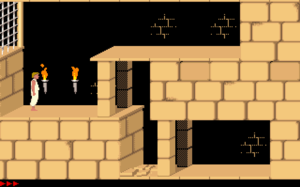
Prince of Persia est un jeu vidéo d'action/réflexion et d'aventure en deux dimensions développé par Brøderbund et sorti en 1989 pour le micro-ordinateur 8 bits Apple II. Développé par Jordan Mechner pendant près de 4 ans, il rencontre un fort succès. Traduit dans 6 langues, et porté sur une vingtaine de supports, le jeu s'est vendu à plus de 2 millions d'exemplaires à travers le monde.